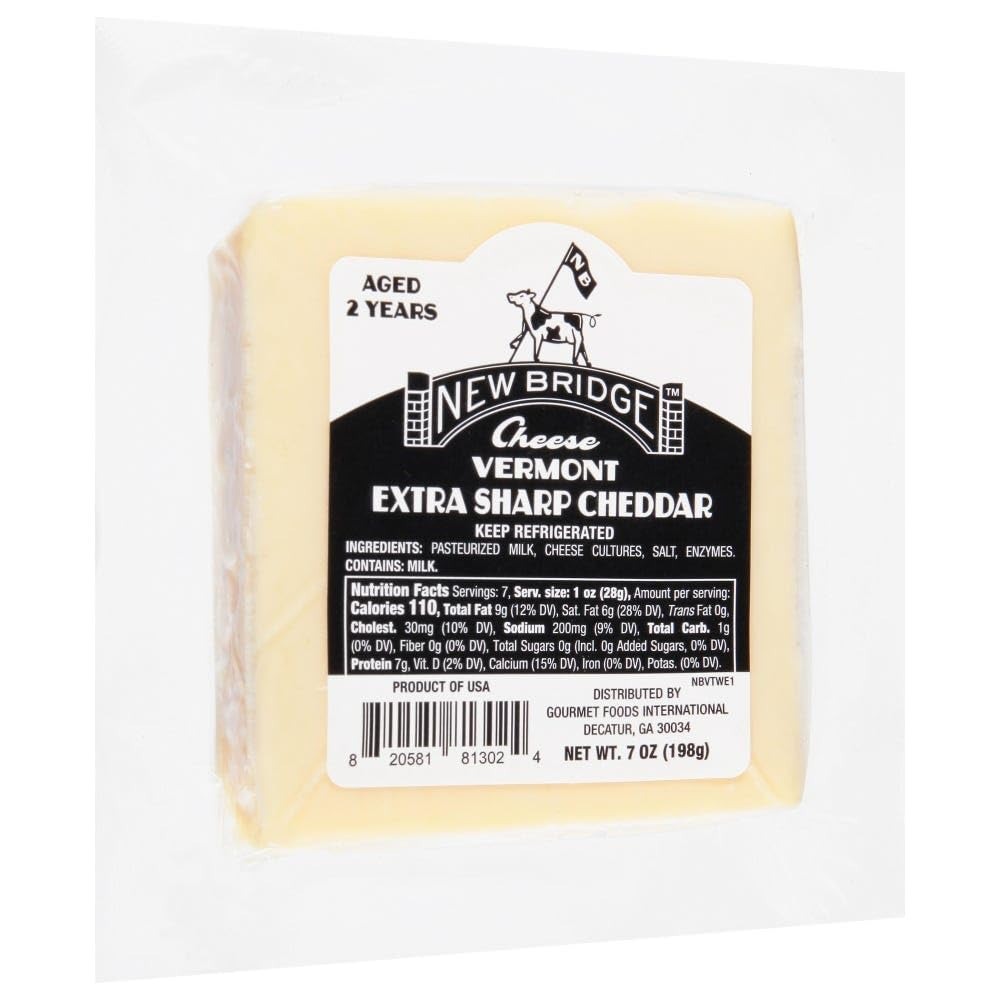
Item Name: New Bridge Vermont Extra Sharp 2 Year Cheddar Cheese, 7OZ, 12 Pack
Bullet Point 1: Gluten-Free
Bullet Point 2: Vegetarian
Product Description: This Two Year Old Extra Sharp White Vermont Cheddar will make its presence known by offering an extra sharp and full flavor. The texture of this New Bridge cheddar is crumbly while the mouthfeel is creamy. - Ingredients: Pasteurized milk, cheese cultures, salt, enzymes, annatto (if colored)
Value: 12.0
Unit: Count

Price: 88.18